Pan Jianwei

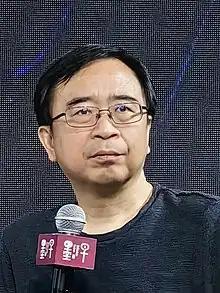

Pan Jianwei (born 11 March 1970) is a Chinese academic administrator and quantum physicist. He is a university administrator and professor of physics at the University of Science and Technology of China. Pan is known for his work in the field of quantum entanglement, quantum information and quantum computers. In 2017, he was named one of Nature's 10, which labelled him "Father of Quantum". He is an academician of the Chinese Academy of Sciences and the World Academy of Sciences and Executive Vice President of the University of Science and Technology of China. He also serves as one of the Vice Chairman of Jiusan Society.